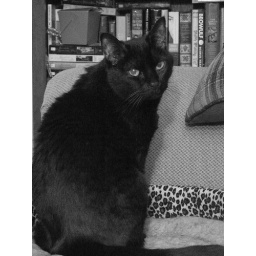
Kitty in black and white